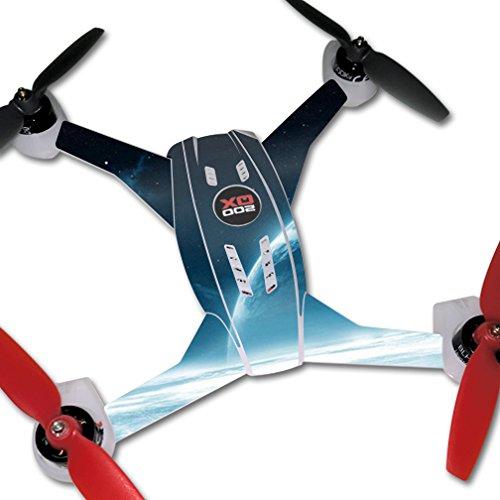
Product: MightySkins Skin Compatible with Blade 200QX Quadcopter Drone wrap Cover Sticker Skins Outer Space
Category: Toys & Games | Hobbies | Remote & App Controlled Vehicles & Parts | Remote & App Controlled Vehicle Parts
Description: Great Condition.
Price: $14.99
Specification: ProductDimensions:17x1x11inches|ItemWeight:0.16ounces|ShippingWeight:1pounds(Viewshippingratesandpolicies)|ASIN:B01CDILG5Y|Itemmodelnumber:BL200QX-OuterSpace